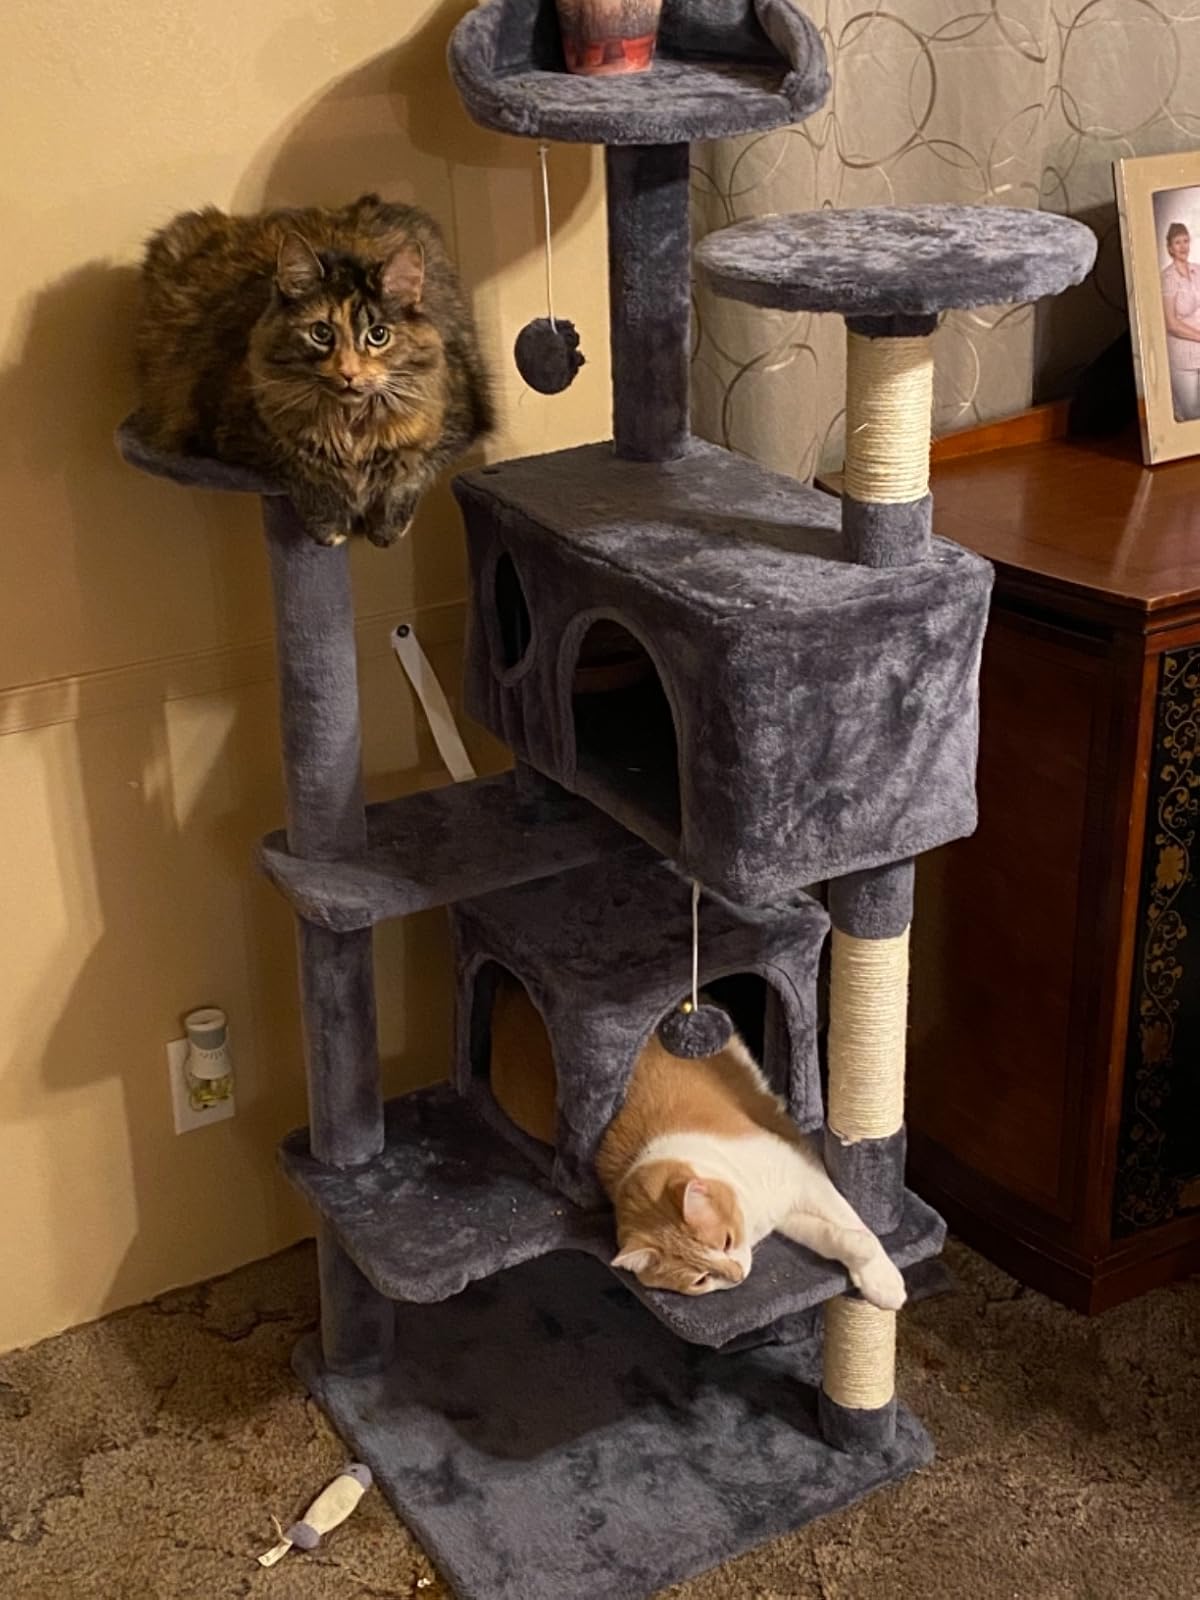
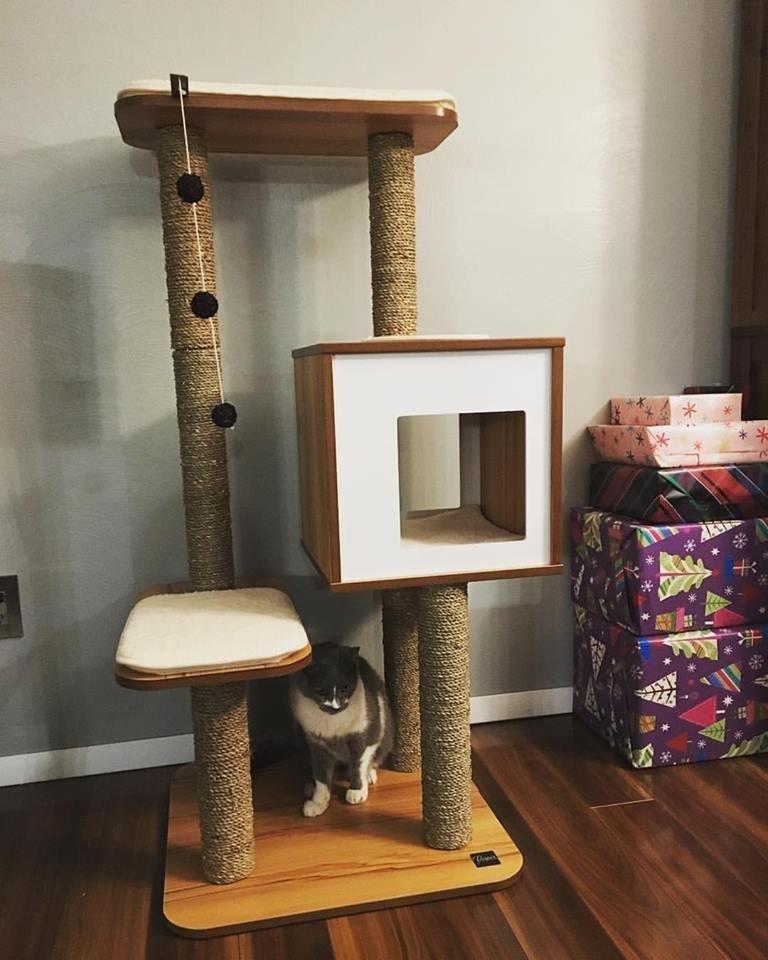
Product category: items_cat tree
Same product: no